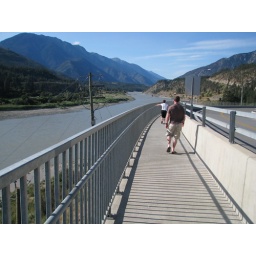
Scott and Janice cross the bridge in the wind